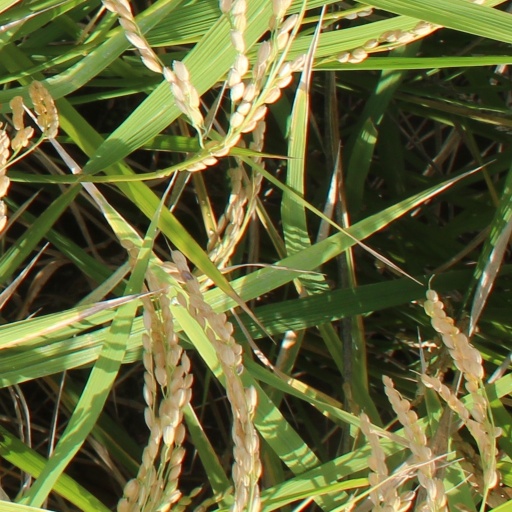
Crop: rice